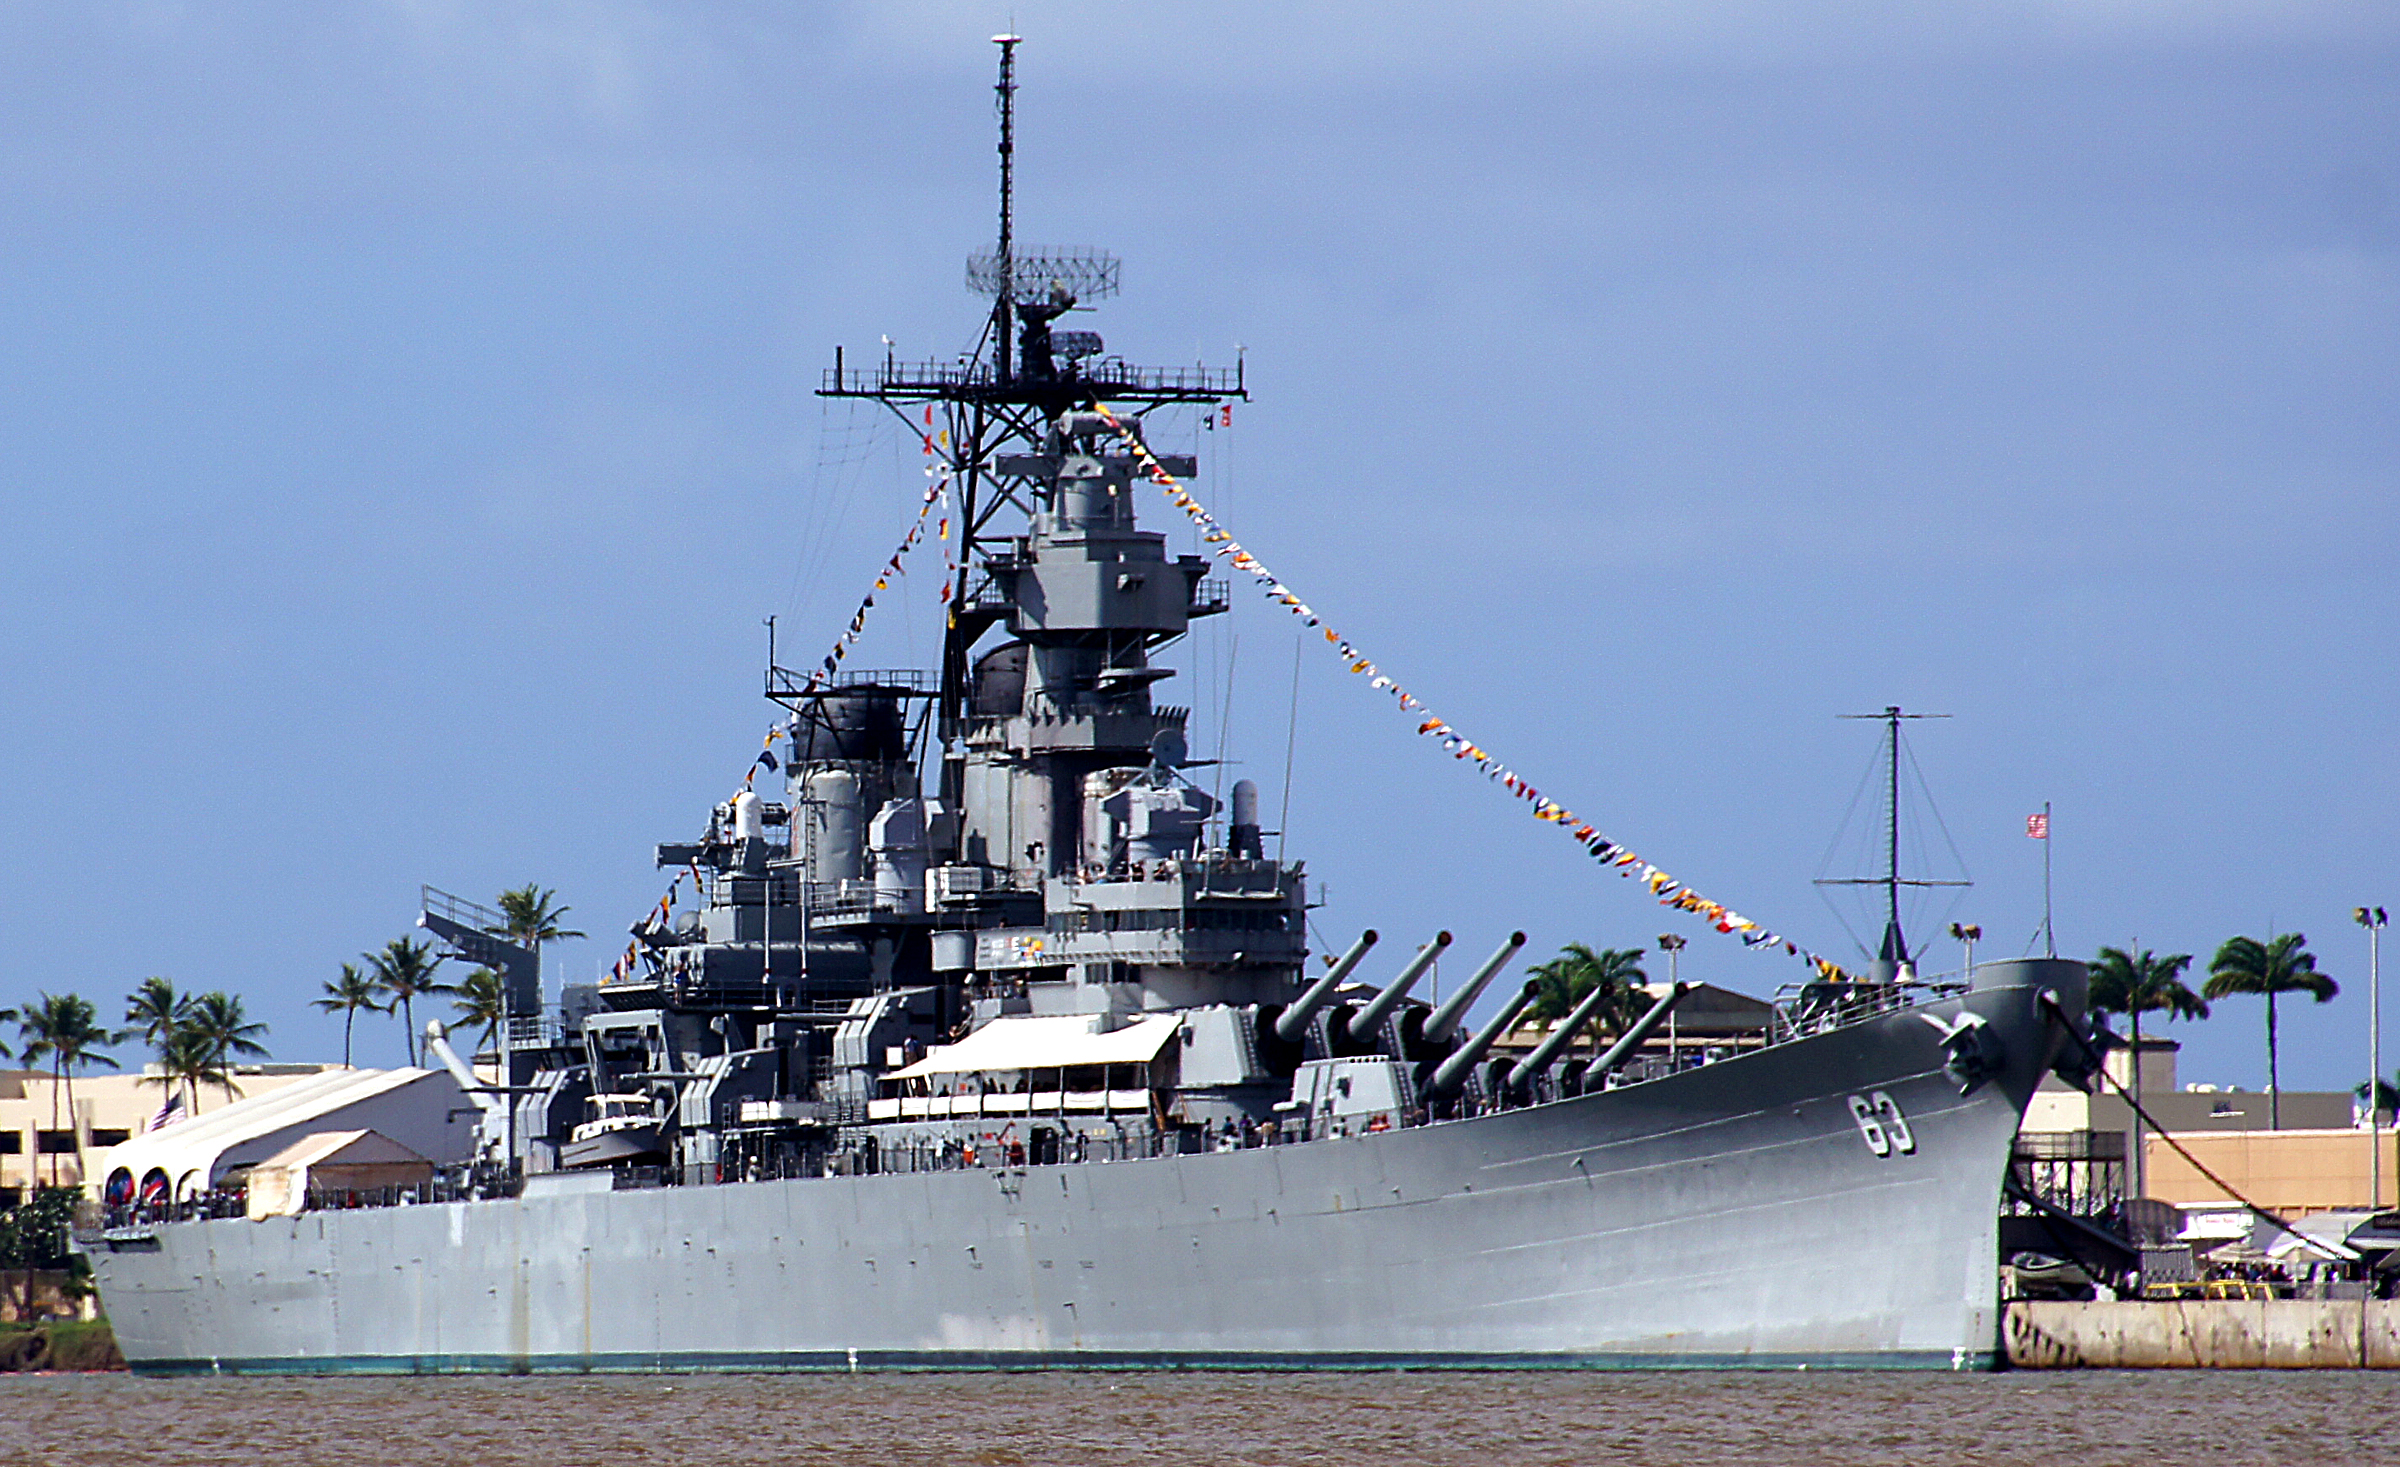
ship, vehicle, hawaii, ww2, navy, sonyalpha, pacificisland, pacificislands, watercraft, sonydslra580, pearlharbour, warship, tamron18270mmpzd, honolulusightseeing, battleship, ussmissouri, seapower, ussnavy, thingstodoinhonolulu, frigate, destroyer, naval ship, guided missile destroyer, battlecruiser, amphibious assault ship, heavy cruiser, light cruiser, missile boat, amphibious transport dock, dock landing ship, armored cruiser